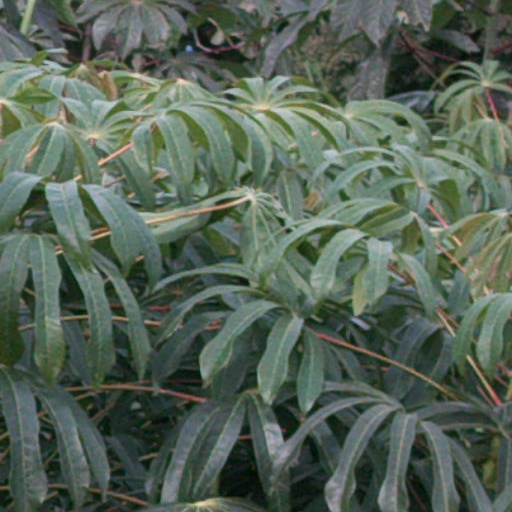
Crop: cassava